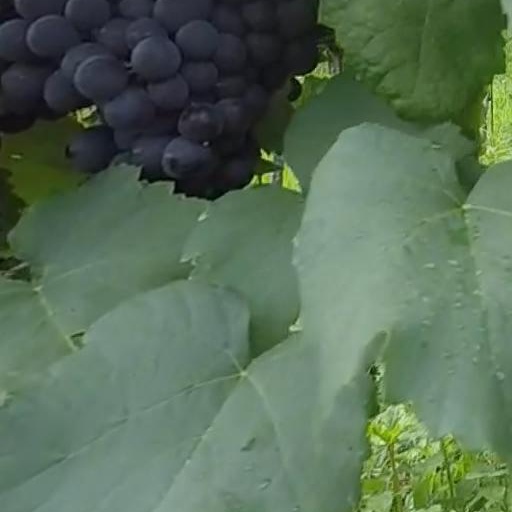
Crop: grape